Bill Evans

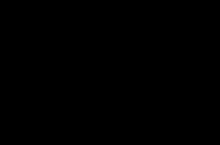
Evans built "Peace Piece" on a simple one-bar ostinato left-hand figure in C major. Over this static harmonic frame, he freely improvised melodies.

One of the pieces to appear on the album was Leonard Bernstein's "Some Other Time". Evans started to play an introduction using an ostinato figure. But, according to Keepnews, who was present, Evans spontaneously started to improvise over that harmonic frame, creating the recording that would be named "Peace Piece". According to Evans: "What happened was that I started to play the introduction, and it started to get so much of its own feeling and identity that I just figured, well, I'll keep going." But Gretchen Magee has said the piece was penned as an exercise during Evans's college years, and Peri Cousins says that Evans often played the piece at home.